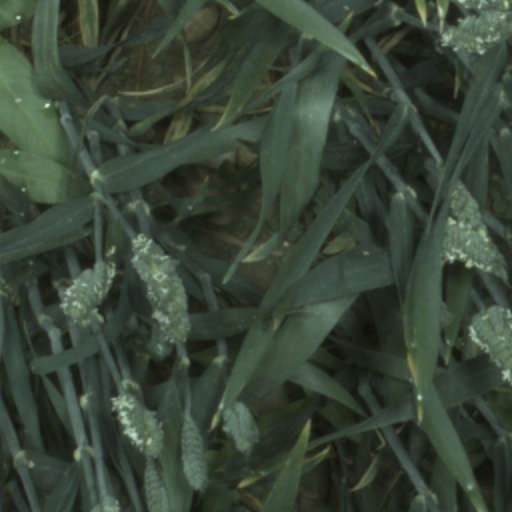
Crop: wheat